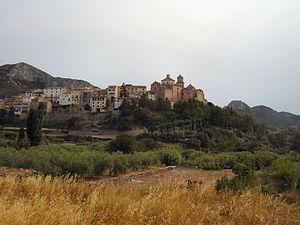
Tivissa est une commune de la province de Tarragone, en Catalogne, de la comarque de la Ribera d’Ebre.